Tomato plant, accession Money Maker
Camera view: vertical (180 deg); turntable rotation: 150 degrees
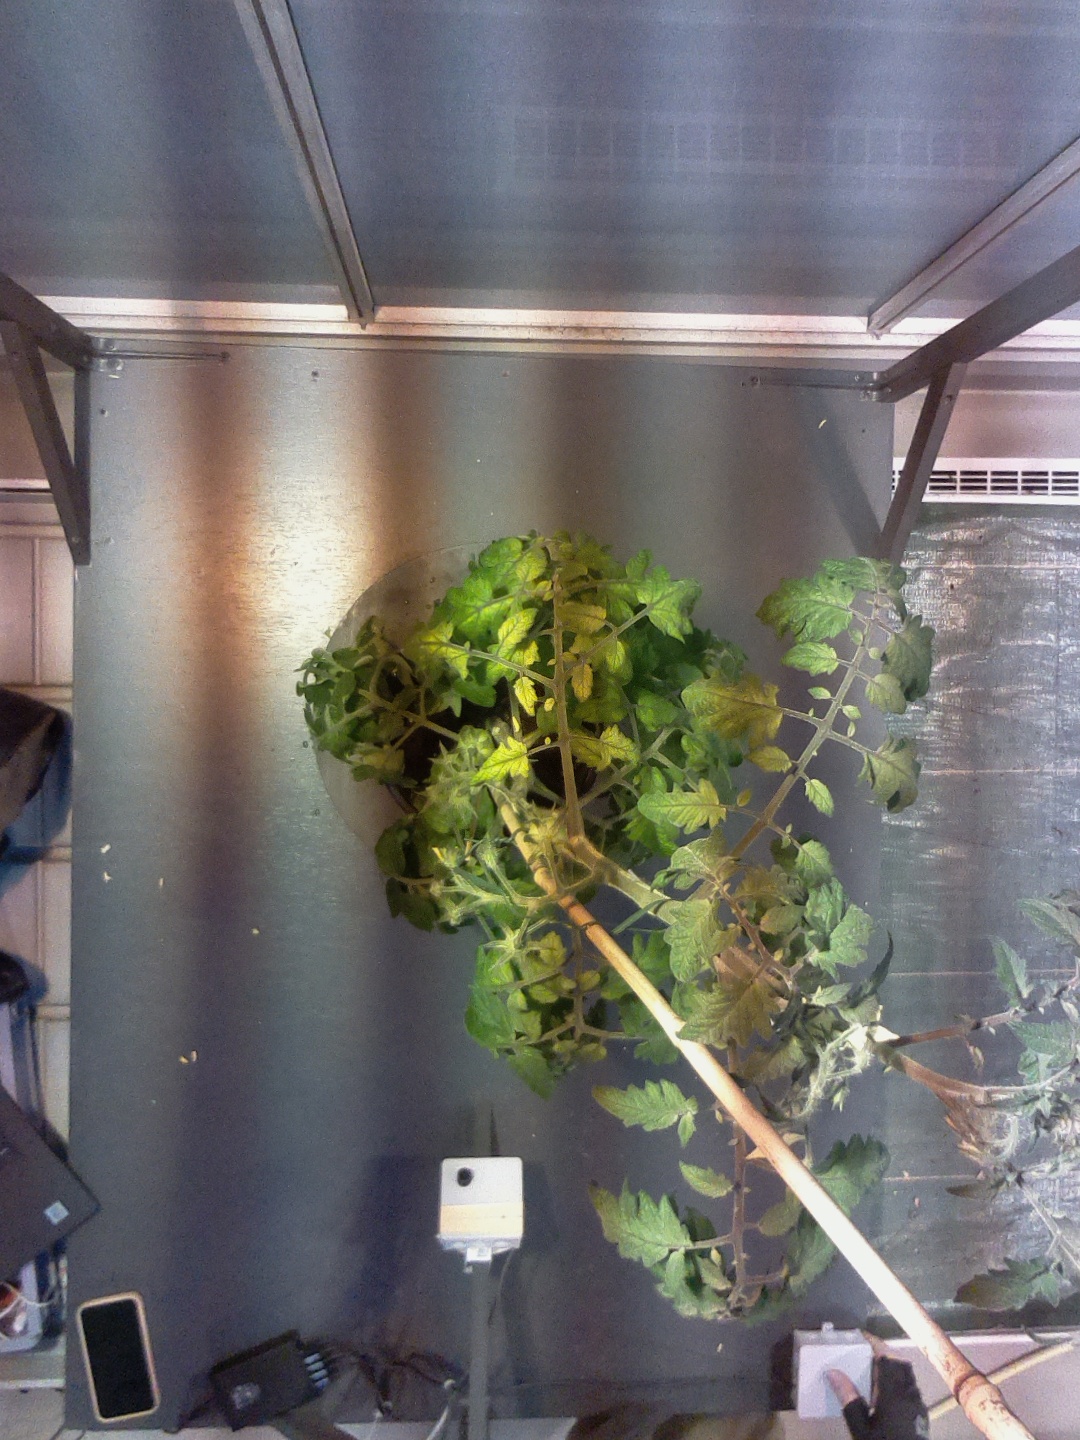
BBCH growth stage 71: 10%-20% of final fruit size